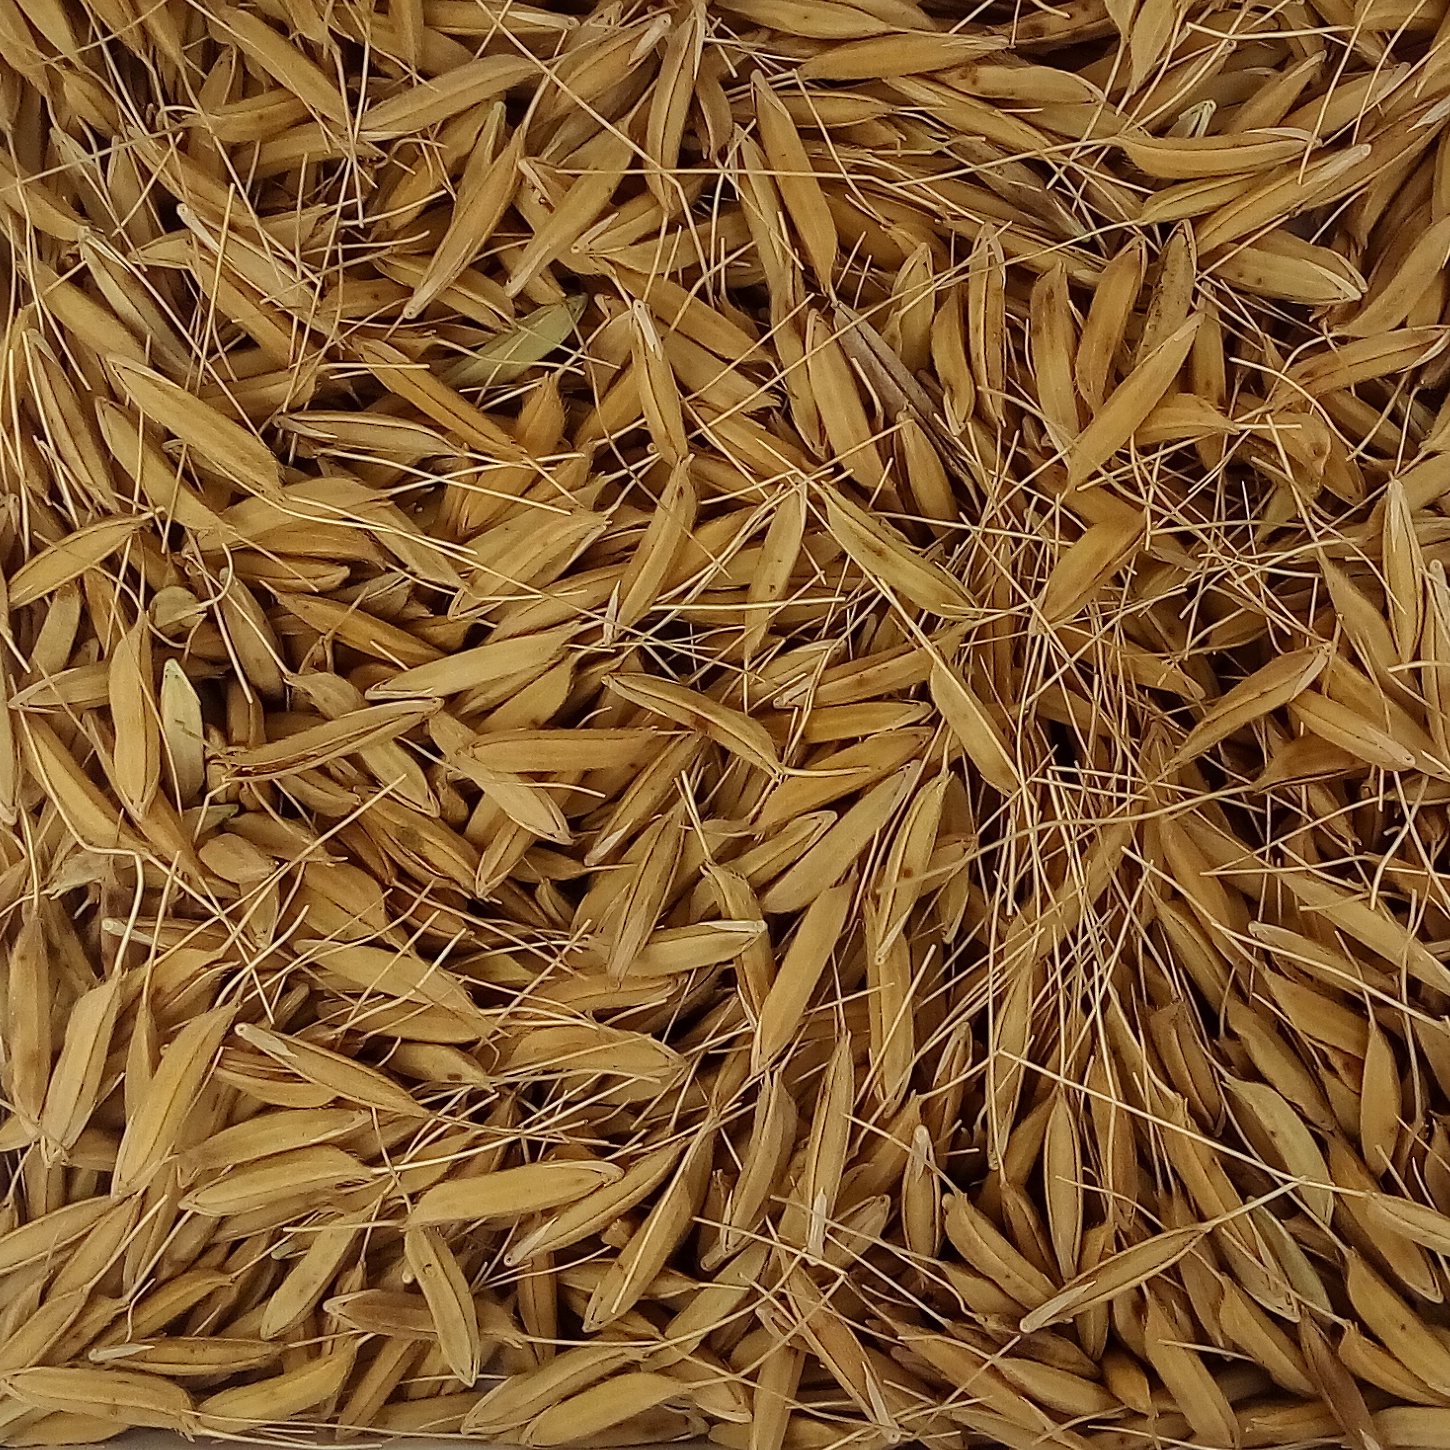
Rice seed variety: PB_6